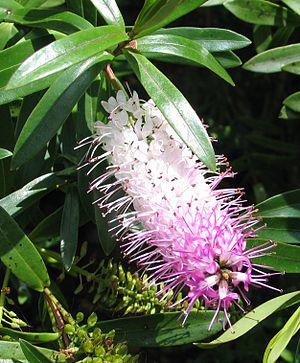
Veronica speciosa, la véronique arbustive ou véronique voyante est une plante à fleurs arbustive de la famille des Scrophulariaceae. C'est un arbrisseau à feuilles persistantes originaire de Nouvelle-Zélande qui est à l'origine de nombreux cultivars et hybrides, maintenant largement utilisés en horticulture des régions tempérées.
Veronica speciosa, la véronique arbustive ou véronique voyante est une plante à fleurs arbustive de la famille des Scrophulariaceae. C'est un arbrisseau à feuilles persistantes originaire de Nouvelle-Zélande qui est à l'origine de nombreux cultivars et hybrides, maintenant largement utilisés en horticulture des régions tempérées.